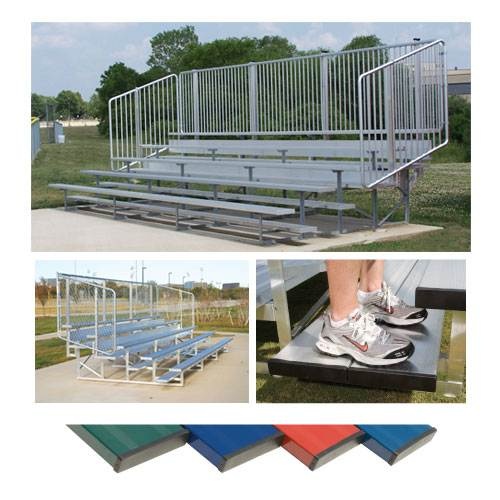
5 Row 15' Pref. Vertical Picket Bleacher | NB0515CVP
Seat planks are available in 4 colors: Navy, Royal, Scarlet Red and Forest Green. These preferred bleachers feature double foot planks and a riser board on all rows for extra safety Features 2" x 10" powder coated seat planks and 2" x 10" mill finished foot planks Frames are 100% welded aluminum angle Bleachers include aluminum vertical picket guardrail system. Pickets are welded for faster and easier installation Safety end caps - no sharp edges to snag clothes or skin! Some assembly required Due to constantly changing specifications, please check local building and safety codes to ensure compliance. Material NB0415CVP SKU NB0515CVP Pid 64555 Brand N/A Ship Method Ships Truck Manufacturer Part Number N/A
Brand: BSN Sports
Category: Sporting Goods > Athletics > Coaching & Officiating > Referee Stands & Chairs